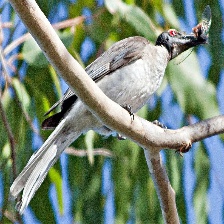
Species: NOISY FRIARBIRD
Scientific name: PHILEMON CORNICULATUS